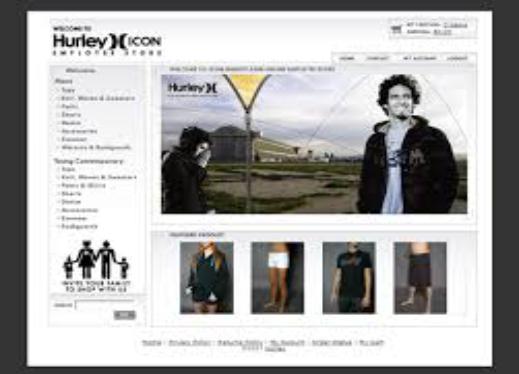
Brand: Hurley International
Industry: Clothes